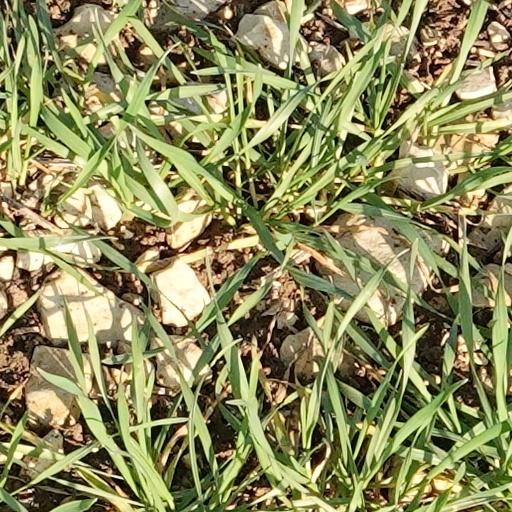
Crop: wheat